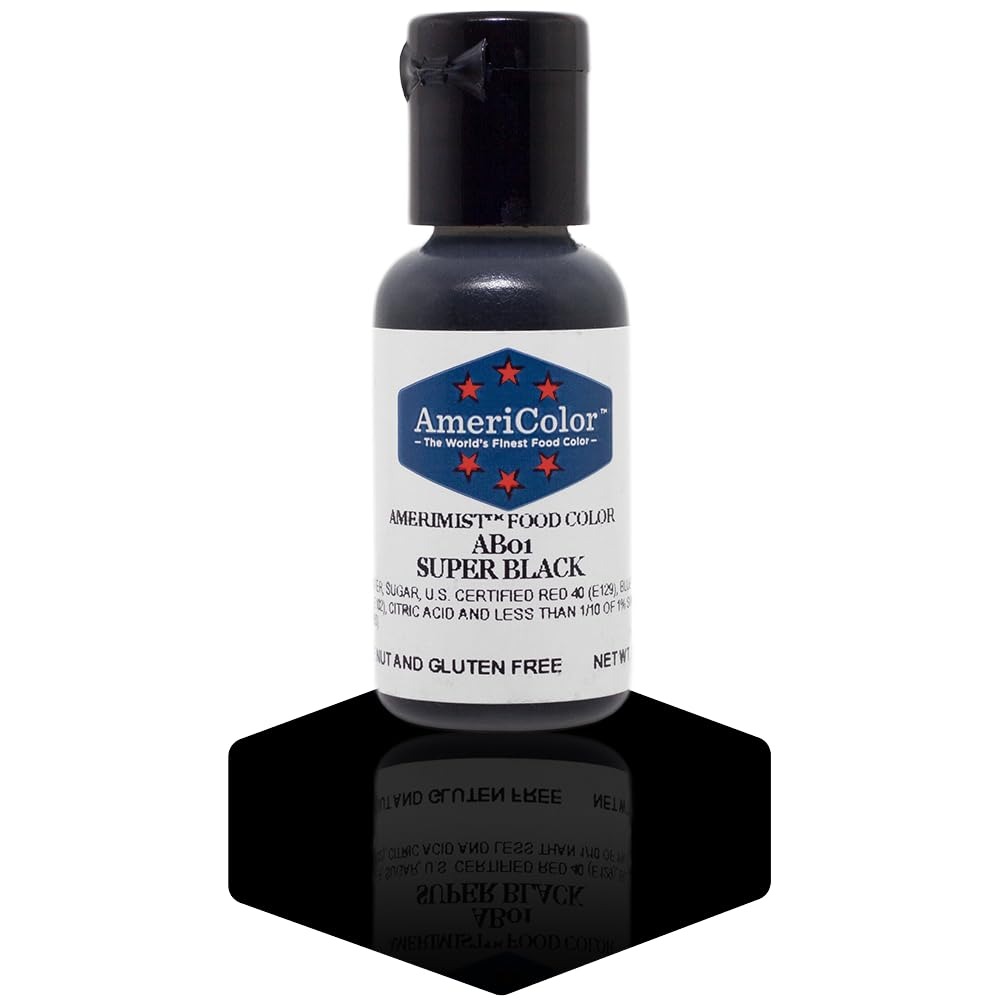
Item Name: AmeriColor AmeriMist Super Black Airbrush Food Color, .65 Ounce
Bullet Point 1: One .65 oz bottle of AmeriMist airbrush food color
Bullet Point 2: Super strong, highly concentrated color—goes farther to save you money
Bullet Point 3: Works beautifully when sprayed onto hard to color icings
Bullet Point 4: Can be painted on with a brush or used in an airbrush unit
Bullet Point 5: No need to dilute, cleans up easily with water
Product Description: AmeriMist is a super-strength, highly concentrated spray-on air brush food color that is extremely effective—even on hard to color non-dairy whipped toppings and icings. AmeriMist air brush colors prevent the need to over-spray, eliminating water spots and preventing icing from breaking down. AmeriMist is available in the same colors as AmeriColor Soft Gel Paste, with the same vibrant tones.
Value: 1.0
Unit: Ounce

Price: 6.25